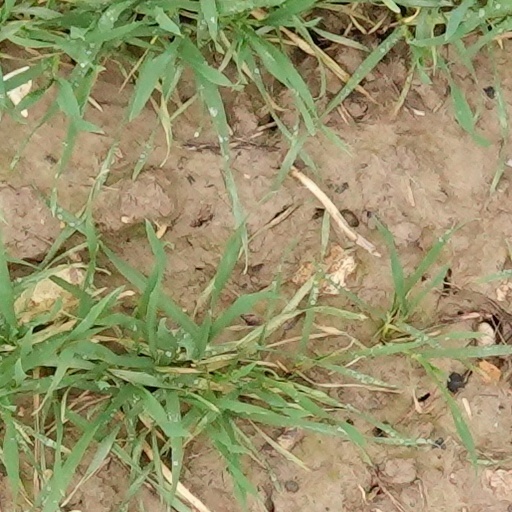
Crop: wheat